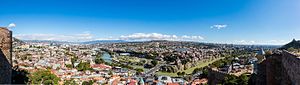
Tbilisi / Ekstene henvisninger
:Image:Vista de Tiflis, Georgia, 2016-09-29, DD 52-55 PAN.jpg